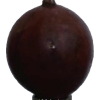
Label: gooseberry